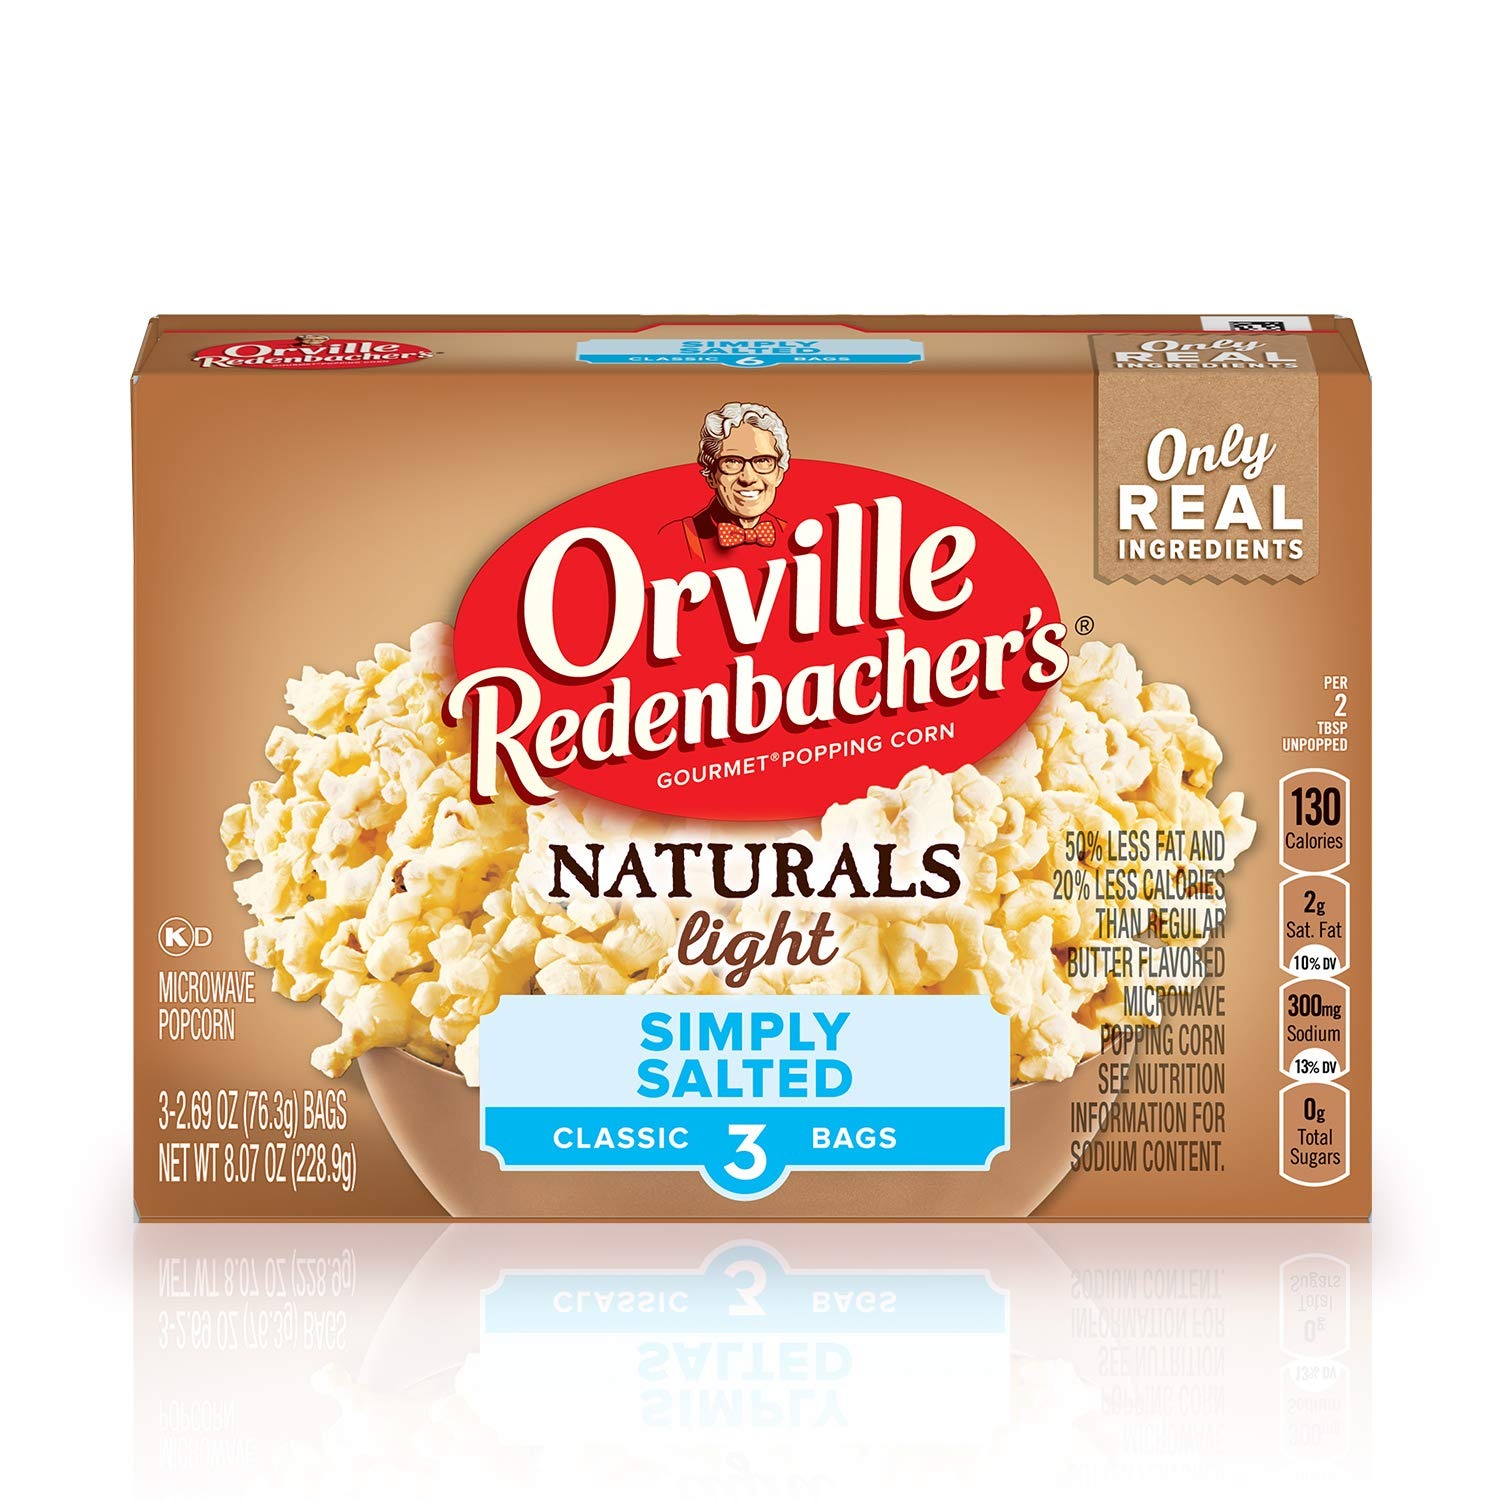
Item Name: Orville Redenbacher's Naturals Simply Salted Popcorn, Classic Bag, 3-Count
Bullet Point 1: Contains three (3) 93.3 g Classic Bags of Orville Redenbacher's Naturals Simply Salted Popcorn
Bullet Point 2: Orville Redenbacher's Naturals Popcorn is whole grain, and its delicious, buttery flavor is topped off with a hint of salt
Bullet Point 3: Orville Redenbacher's Naturals Popcorn is made from 100% whole grains and is gluten free
Bullet Point 4: Orville Redenbacher's Naturals Popcorn pops up in minutes to give you a delicious, whole-grain popcorn snack that is perfect anytime
Bullet Point 5: Naturals Popcorn has 0 grams of trans fat per serving
Value: 8.07
Unit: Ounce

Price: 6.225